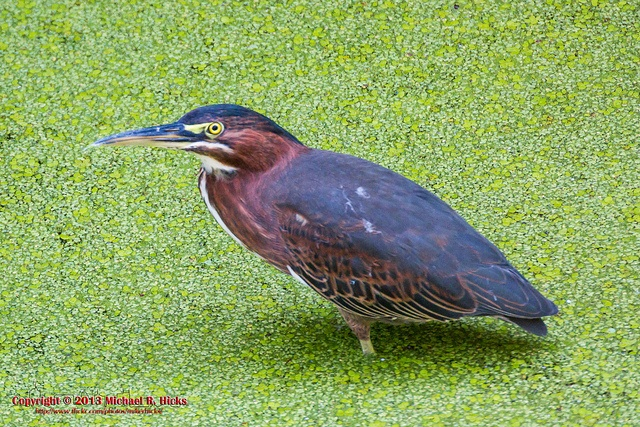
a close up of a small bird on a green surface
A bird with a big beak is standing on the ground.
A bird with a long beak wades in algae-covered water.
A unique looking bird sits on the ground.
A bird stands still in shallow, plant-covered water.